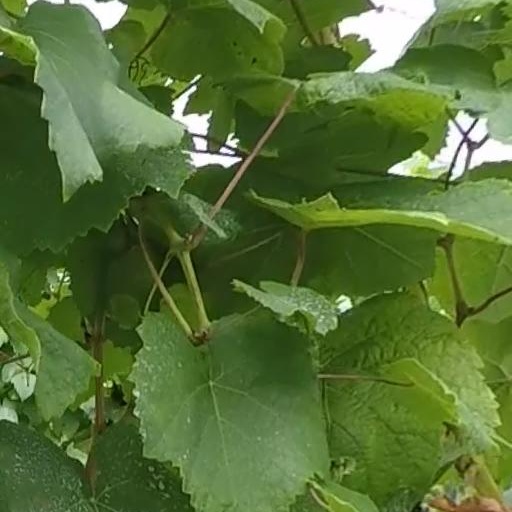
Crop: grape